American Pastoral (film)

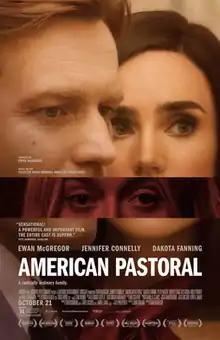
Theatrical release poster

American Pastoral is a 2016 American crime-drama film directed by Ewan McGregor (in his feature directorial debut) and written by John Romano, based on the 1997 novel of the same name by Philip Roth. The film stars McGregor, Jennifer Connelly, Dakota Fanning, Peter Riegert, Rupert Evans, Uzo Aduba, Molly Parker and David Strathairn. Principal photography began on September 21, 2015, in Pittsburgh.